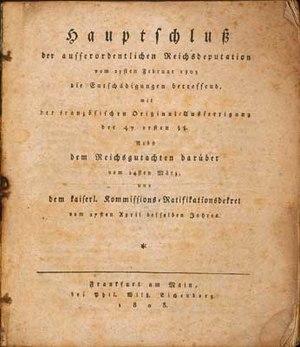
Le recès de la Diète d'Empire est une résolution de la dernière séance de la Diète d'Empire tenue le 25 février 1803 à Ratisbonne. Le recès est le résultat des négociations de la députation extraordinaire de la Diète, conduites sous la médiation et sur les propositions de la France et de la Russie. La Diète l'approuve le 24 mars 1803 et l'empereur François II le ratifie le 27 avril suivant. Il est décidé, en vertu de l'accord entre la France et le Saint-Empire romain germanique de 1802 et en conséquence du traité de Lunéville, la sécularisation et la médiatisation afin de dédommager des princes allemands des terres au-delà du Rhin, perdues en faveur de la Première République française au cours des guerres de la Révolution française.